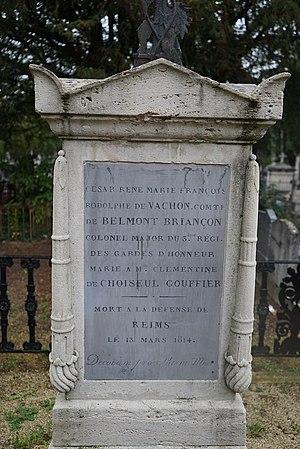
vue du mémorial à la bataille de Reims de 1814 au cimetière du nord.
César-René-Marie-François-Rodolphe de Vachon, comte de Belmont-Briançon, né le 2 mars 1770 à Paris et mort le 13 mars 1814 à Reims, est un militaire français du Premier Empire. Colonel-major dans la cavalerie de Napoléon Iᵉʳ, il est tué au cours d'une charge pendant la bataille de Reims, le 13 mars 1814.